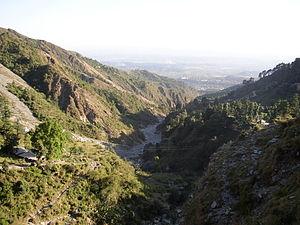
Dharamsala est une ville du nord de l'Inde, située dans l'État de l'Himachal Pradesh. Elle est parfois appelée la petite Lhassa car elle est la terre d'accueil du 14ᵉ Dalaï-lama, Tenzin Gyatso, actuellement en exil de la Région autonome du Tibet.